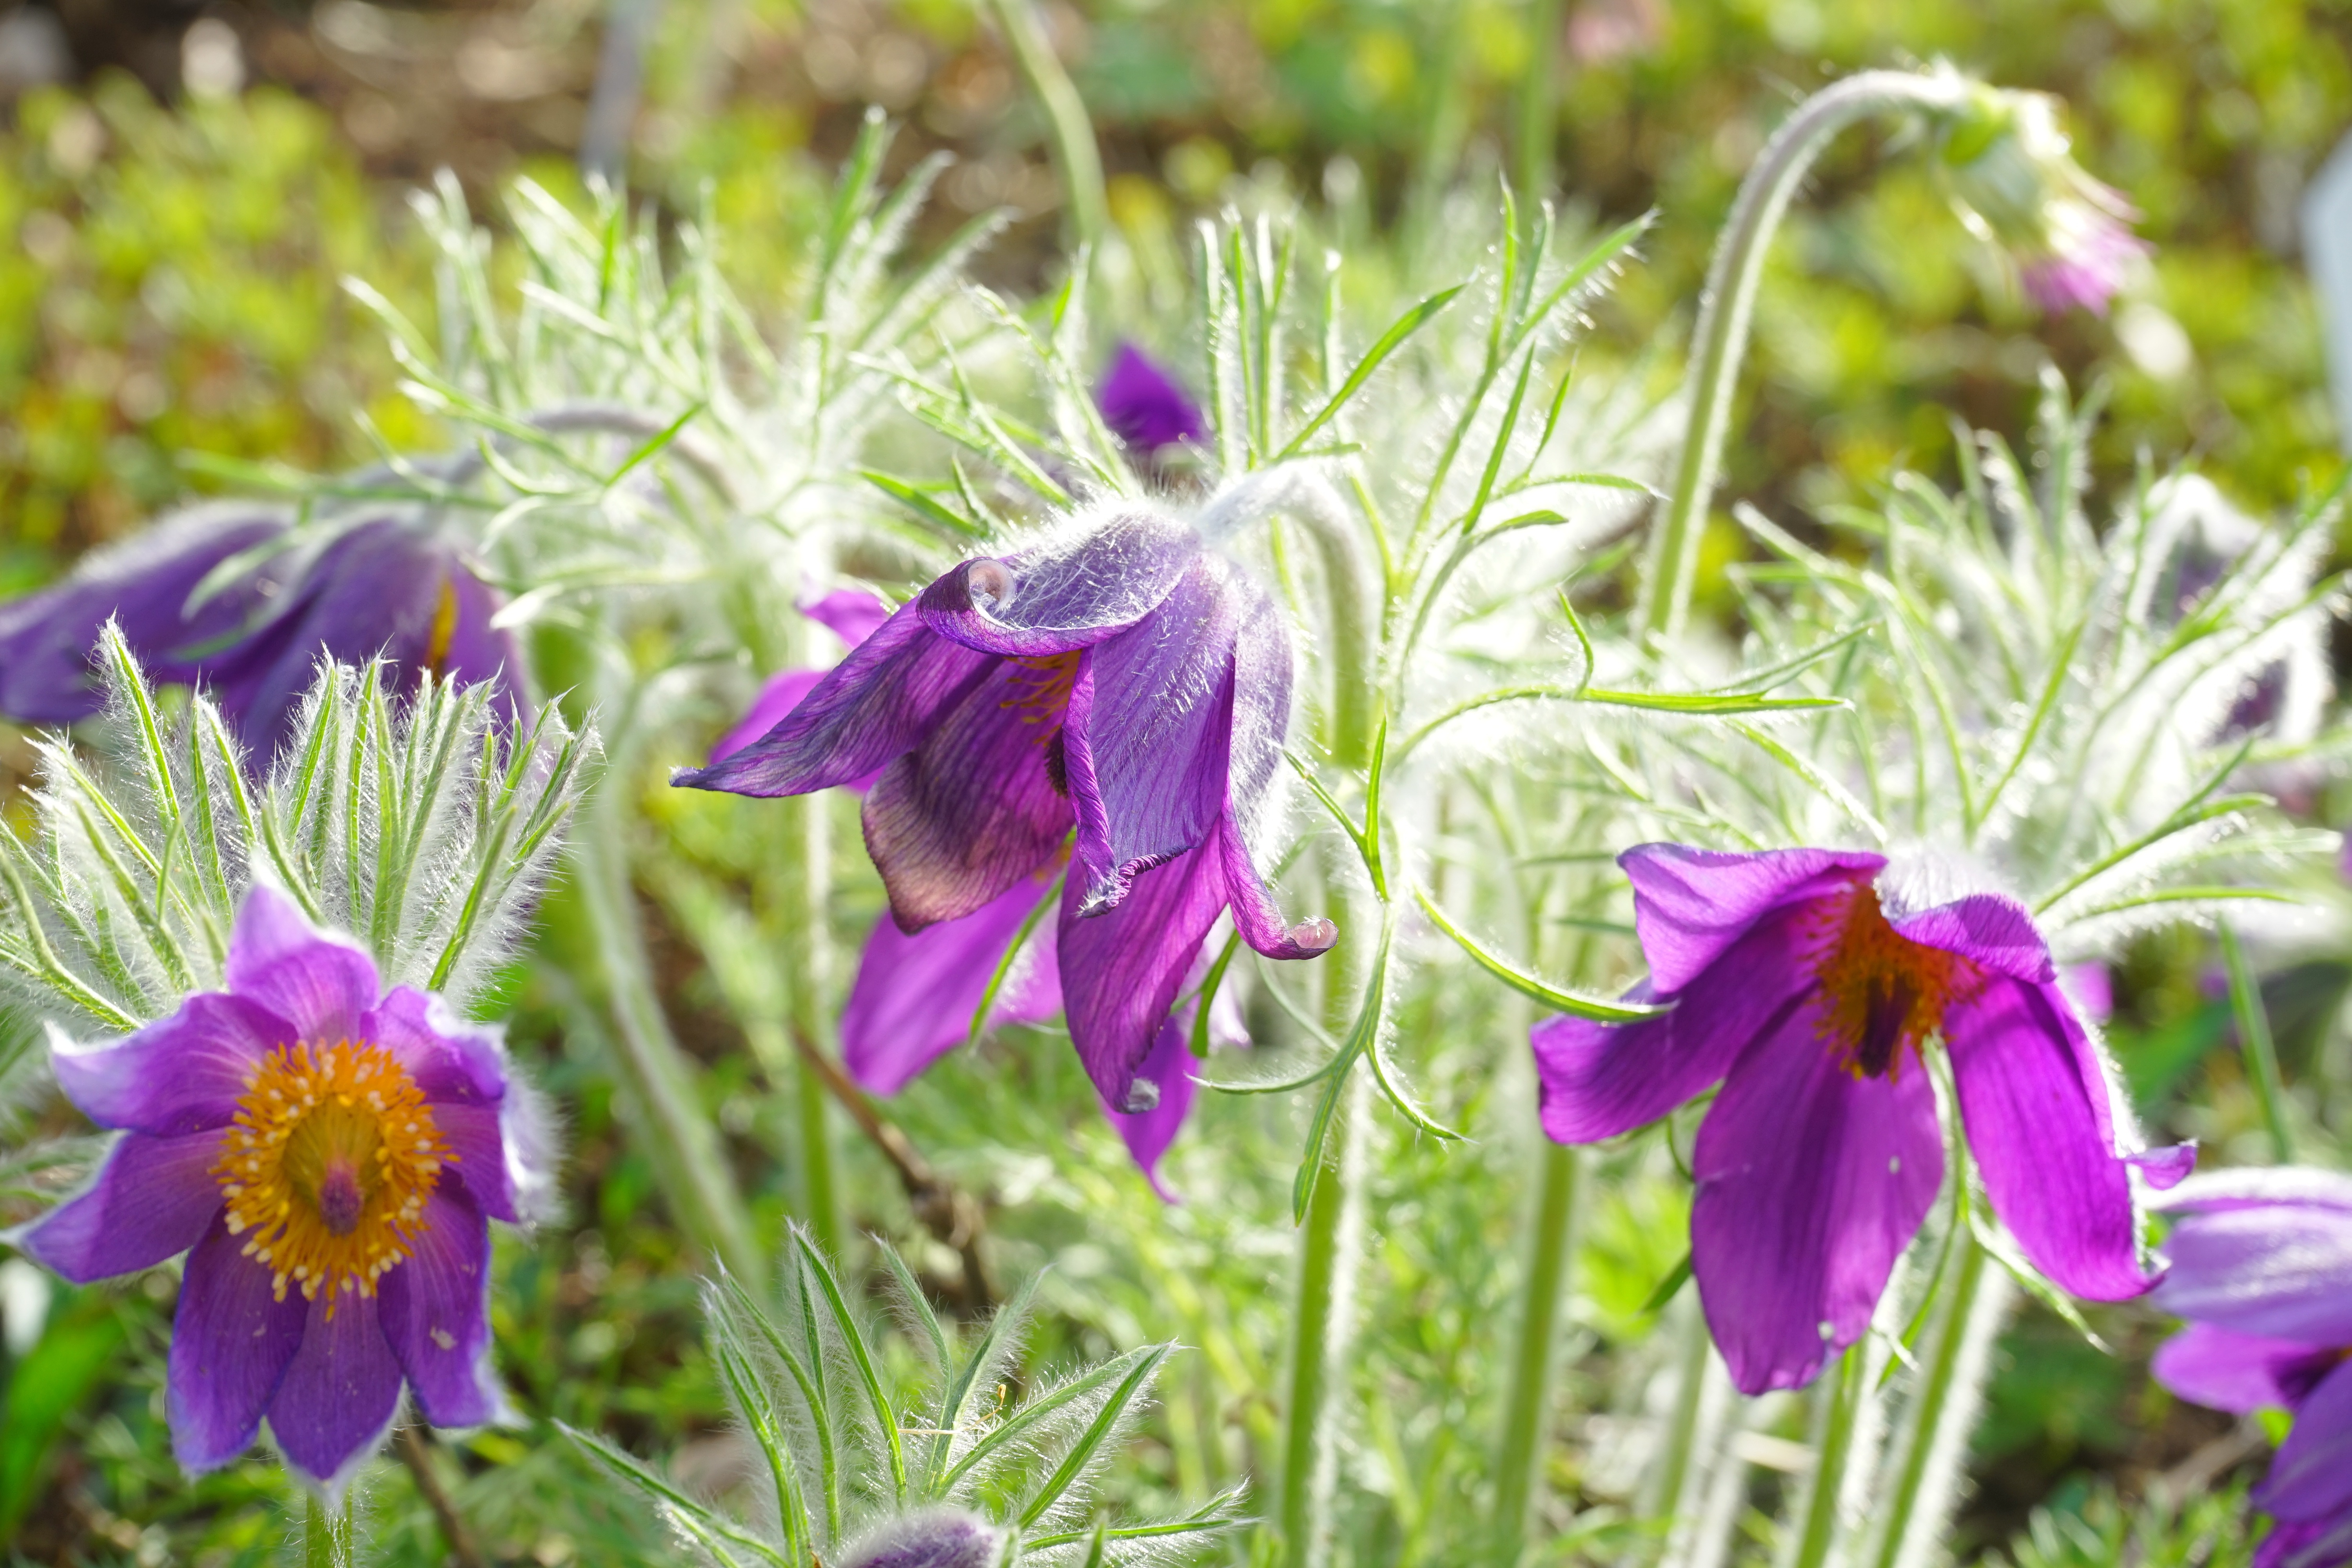
plant, hair, meadow, flower, herb, botany, flora, wildflower, flowers, stalk, leaves, petals, violet, bright, hairy, bells, back light, macro photography, crimson, common pasque flower, pulsatilla vulgaris, flowering plant, hahnenfu gew chs, ranunculaceae, annual plant, land plant